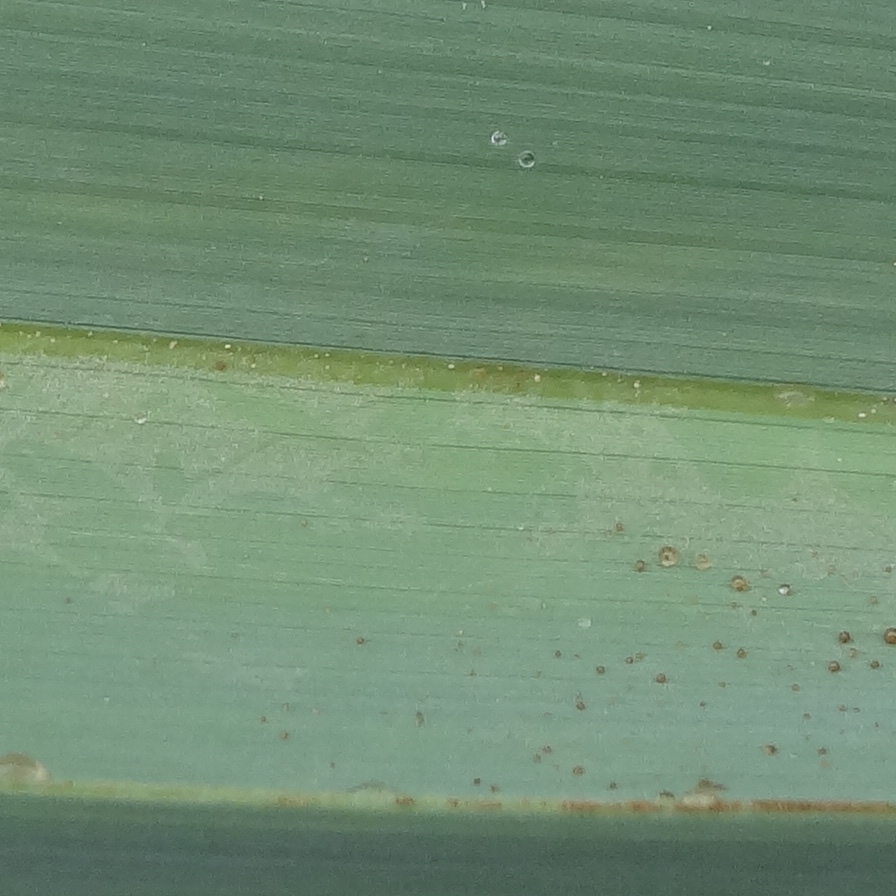
Label: Honey